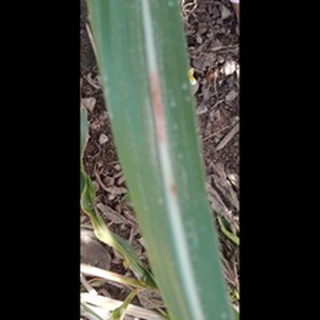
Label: sugarcane_red_rot